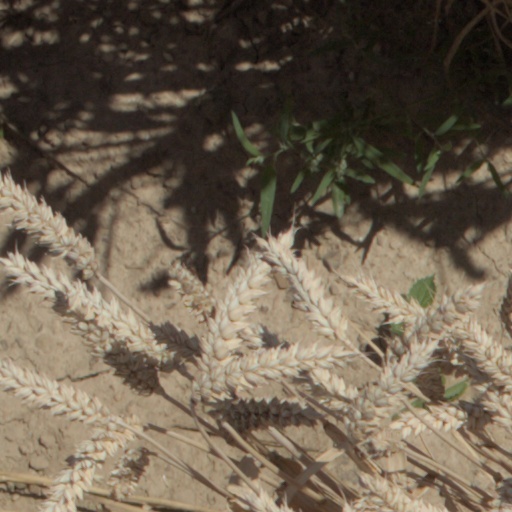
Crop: wheat